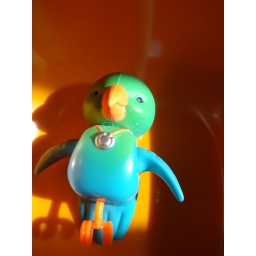
bird in a bowl